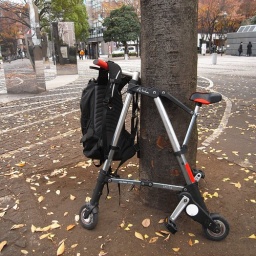
I got off the train at Yokohama and strolled around the city with my bike